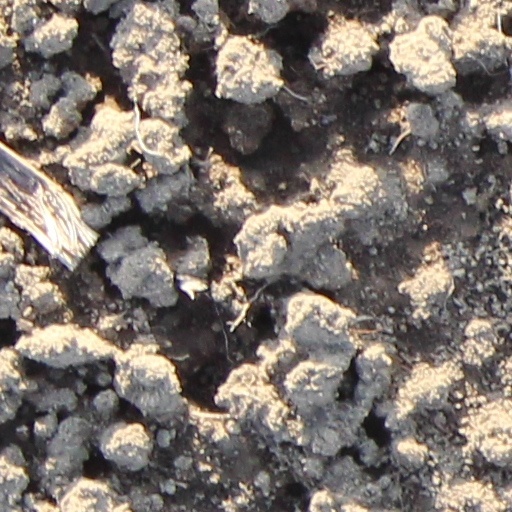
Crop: wheat